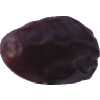
Label: dates